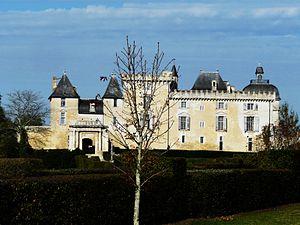
Le château de Vayres, Gironde, France
Vayres est une commune du Sud-Ouest de la France située dans le département de la Gironde en région Nouvelle-Aquitaine.